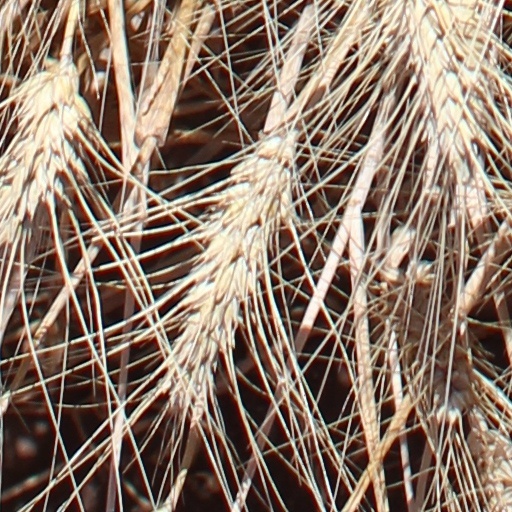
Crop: wheat